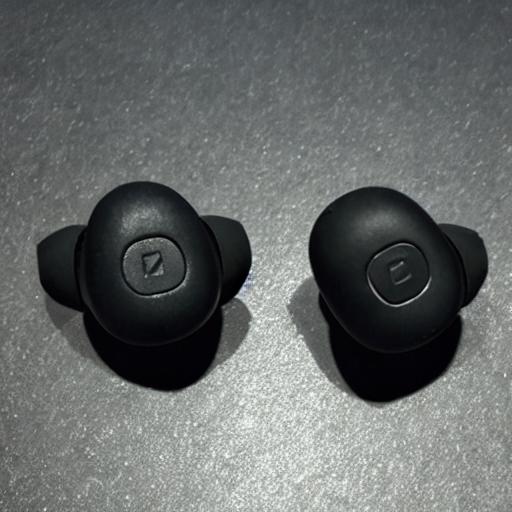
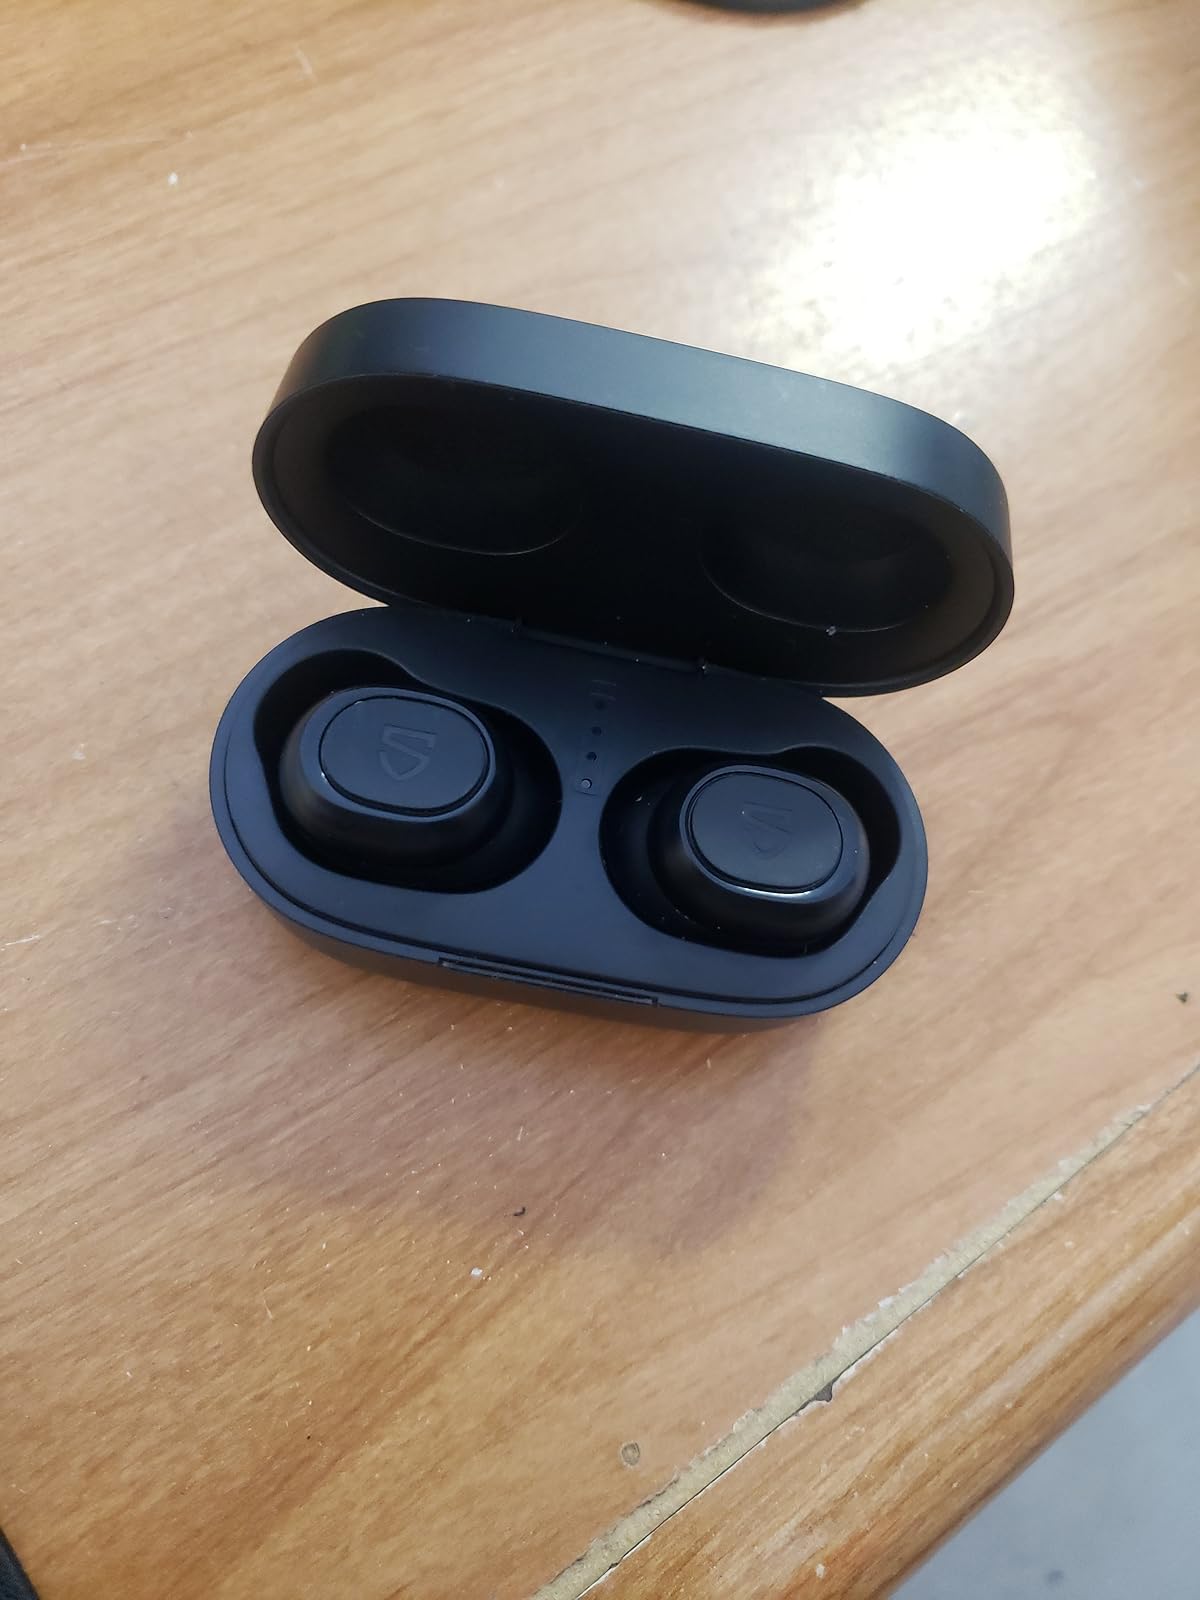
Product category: earbuds
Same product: no